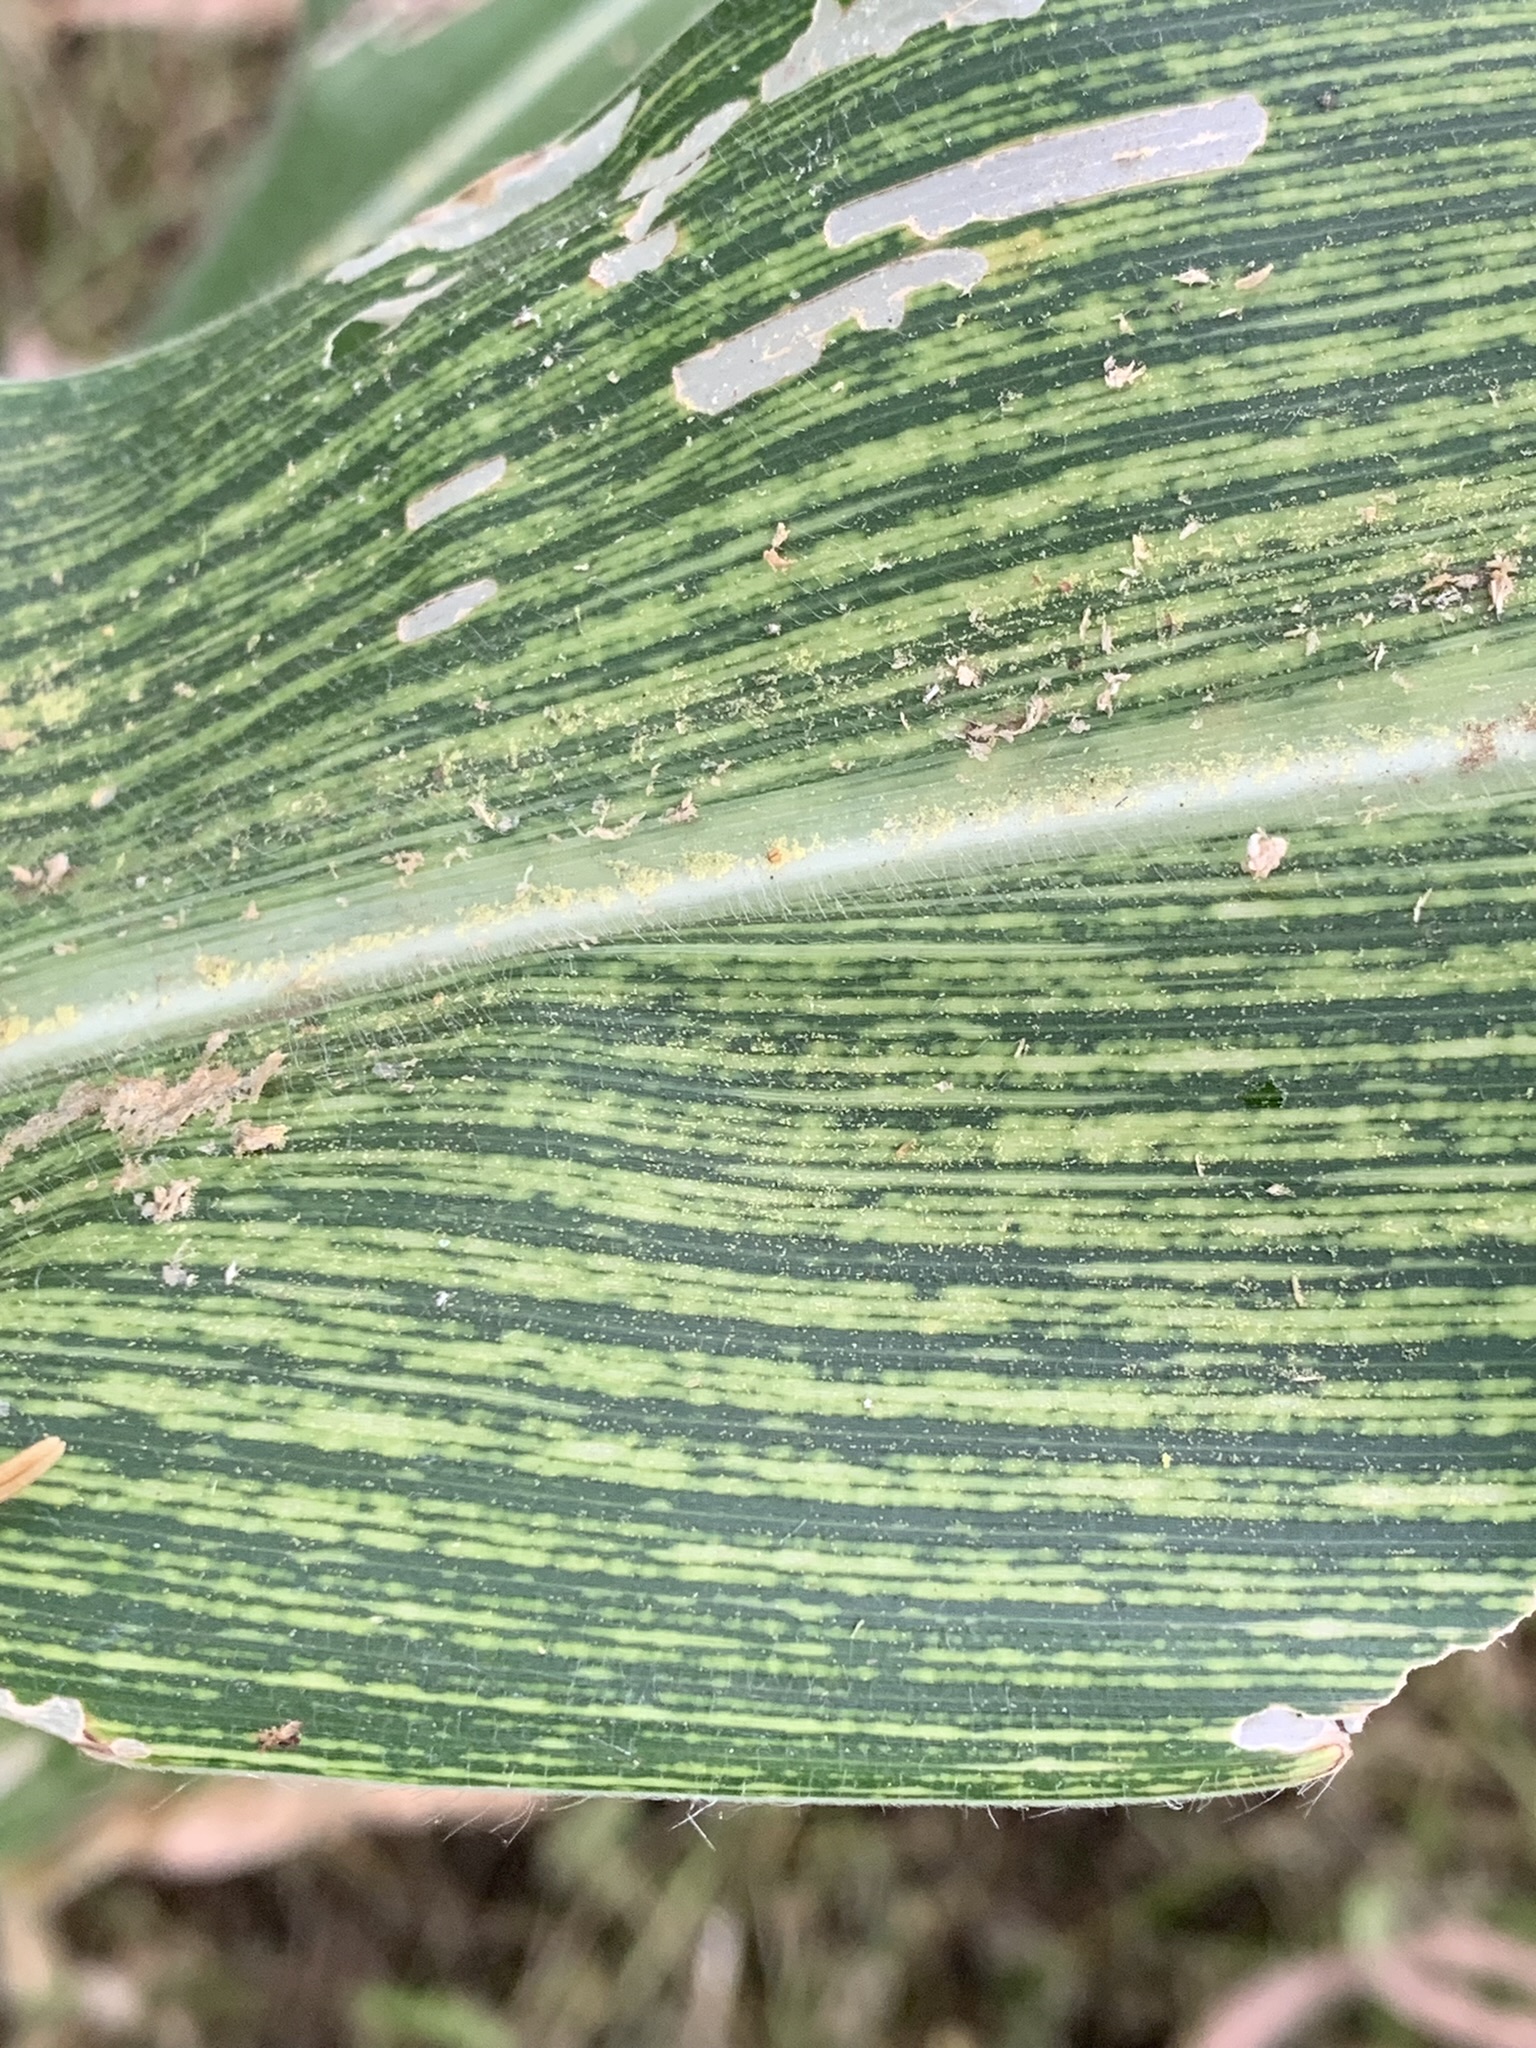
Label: MSV